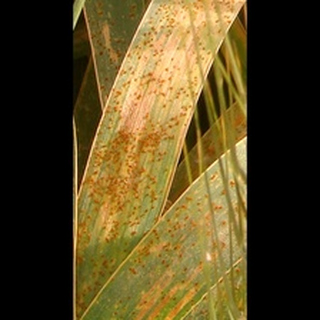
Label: wheat_brown_rust